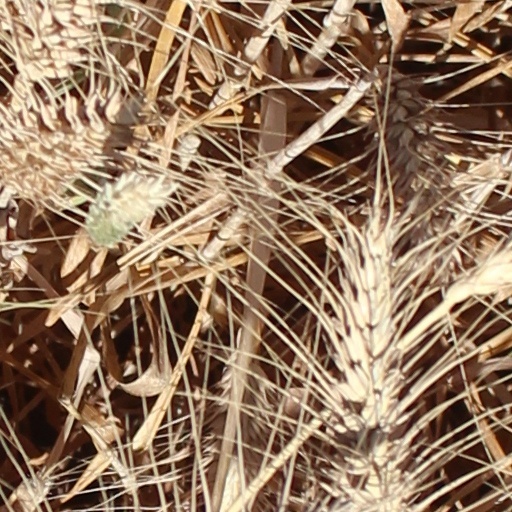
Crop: wheat